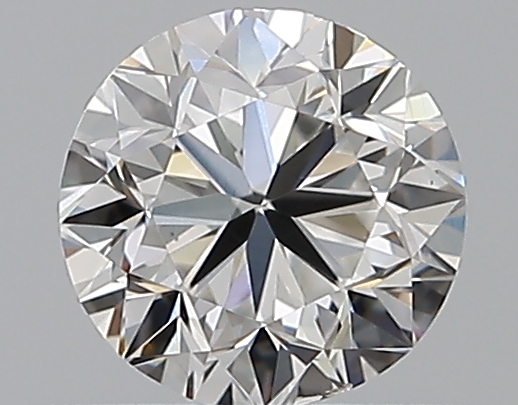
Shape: round
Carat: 0.5
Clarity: VS2
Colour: F
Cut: GD
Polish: EX
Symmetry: VG
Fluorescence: N
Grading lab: GIA
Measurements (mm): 4.82 x 4.89 x 3.21